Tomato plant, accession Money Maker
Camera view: bottom (45 deg); turntable rotation: 120 degrees
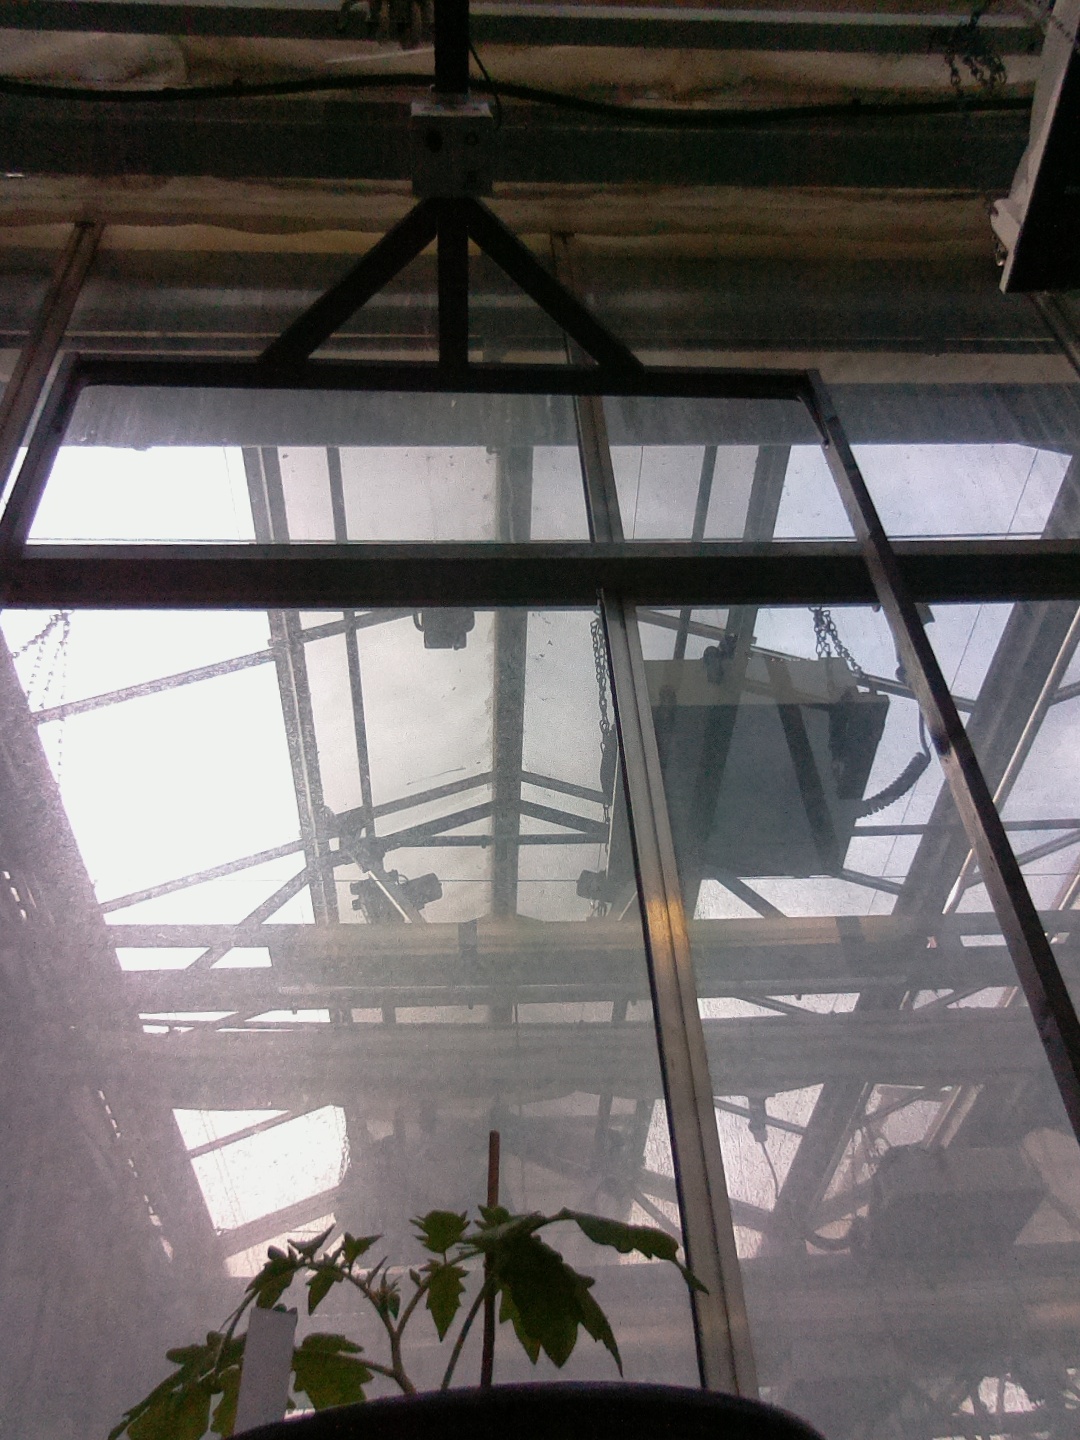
BBCH growth stage 13: 6 of true leaves visible